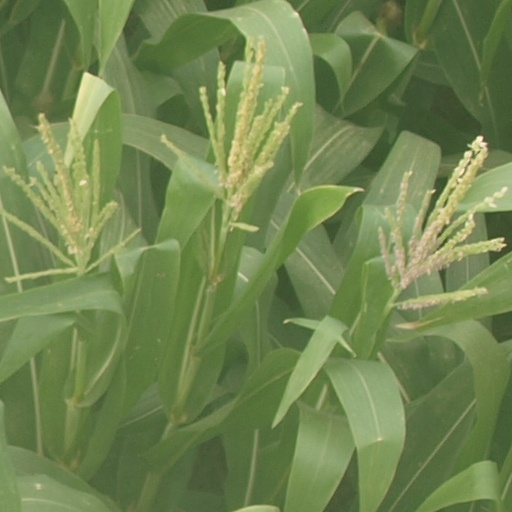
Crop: maize; corn